1987 Wigan Metropolitan Borough Council election

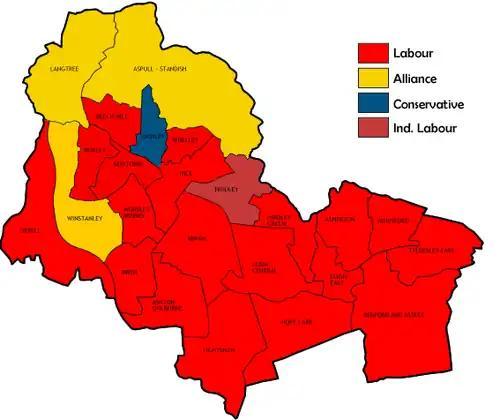
Map of the results of the 1987 Wigan council election.

Elections to the Wigan council were held on Thursday, 7 May 1987, with one third of the council up for election. Previous to the election there had been two by-elections held, resulting in a Labour gain of the seat being fought in Swinley from the Conservatives and Labour retaining one of their Hindley Green seats. Participation for this election increased substantially from the previous year's lows. Only one ward went unopposed (Leigh Central) as Labour reliably provided a full-slate of candidates, the Alliance all but Atherton and the Conservatives up from 16 to 18, by way of fielding candidates in the Labour strongholds of Abram and Worsley Mesnes this time around. An Independent Labour candidate also fought and won Hindley, with an Independent victory last seen in 1976, and Independent representation in 1980, when that same victor failed to survive the re-warding.